The Scout Association

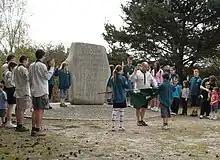
Making the Scout Promise at an Investiture Ceremony on Brownsea Island

The previous Programme Zones have been replaced by three themes, being "outdoor and adventure", "world" and "skills". It is recommended for all sections that about 50% of the programme be devoted to outdoor and adventure skills and activities. The structure of Challenge Badges and Chief Scout's Awards has been retained but the content has been revised and made "more challenging". Beavers have to earn six Challenge Badges to Gain the Bronze Chief Scout's Award, Cubs seven for the Silver and Scouts nine for the Gold. The final three awards, The Chief Scout's Platinum and Diamond Awards and The King's Scout Award are available in the Explorer Scout and Scout Network sections. These three awards build on the requirements of The Duke of Edinburgh's Award at Bronze, Silver and Gold level respectively, consisting of a period of time volunteering in the local community, a prolonged physical activity, the advancement of a skill and the undertaking an expedition, allowing a participant to achieve both the DofE and the Scout award at the same time. In addition, these three awards do not have to be completed in order and participants can skip straight to a specific award, although additional work is involved. Achieving The King's Scout Award is seen as a significant event on a national scale; recipients of the award are invited to join the St George's Day service at Windsor Castle the year after completing the scheme and parade before The King or his representative, usually a member of the Royal Family.